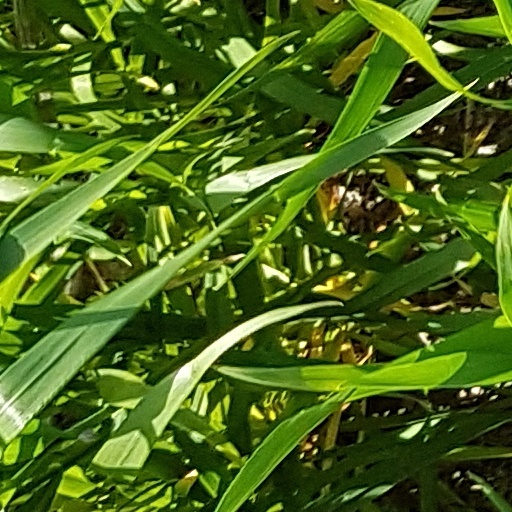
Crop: wheat